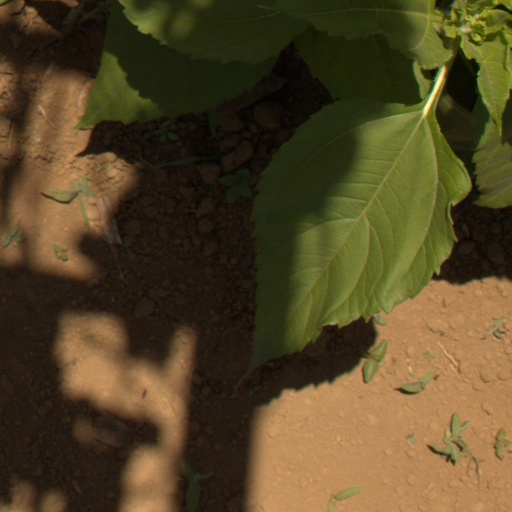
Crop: Jerusalem artichoke